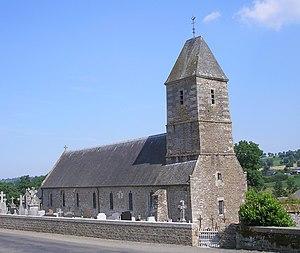
Burcy (Normandie, France). L'église Notre-Dame en granit et schiste.La nef est appareillée en arête-de-poisson.
Burcy est une ancienne commune française, située dans le département du Calvados en région Normandie, devenue le 1ᵉʳ janvier 2016 une commune déléguée au sein de la commune nouvelle de Valdallière.
Cet article recense les sites Natura 2000 du Calvados, en France.
Cette liste regroupe une partie des monuments historiques du Calvados.